Mathilde De Cordoba

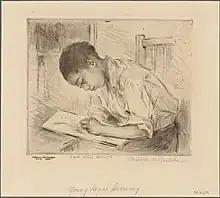
"Young Negro Drawing" c. 1935 - 1943

Mathilde De Cordoba (1871 or 1875 – 1942) was an American painter and printmaker known for her child portraits. De Cordoba produced prints for the Works Progress Administration (WPA). Her work is in the collection of the Metropolitan Museum of Art, the National Gallery of Art, and the Print Collection of The New York Public Library.